Jack Lynch

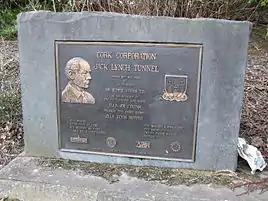
The commemorative plaque for the Jack Lynch Tunnel

Following Lynch's retirement from politics the offers from various companies flooded in. He became a director on the boards of a number of companies, including Irish Distillers, Smurfit and Hibernian Insurance. He also embarked on a good deal of foreign travel. He was conferred with the freedom of his native city of Cork. He continued to speak on political issues, particularly in favour of Desmond O'Malley at the time of his expulsion from Fianna Fáil. Lynch also declined to accept nominations to become President of Ireland, a position he had little interest in. In 1992, he suffered a severe health setback, and in 1993 suffered a stroke in which he nearly lost his sight. Following this he withdrew from public life, preferring to remain at his home with his wife Máirín where he continued to be dogged by ill health.